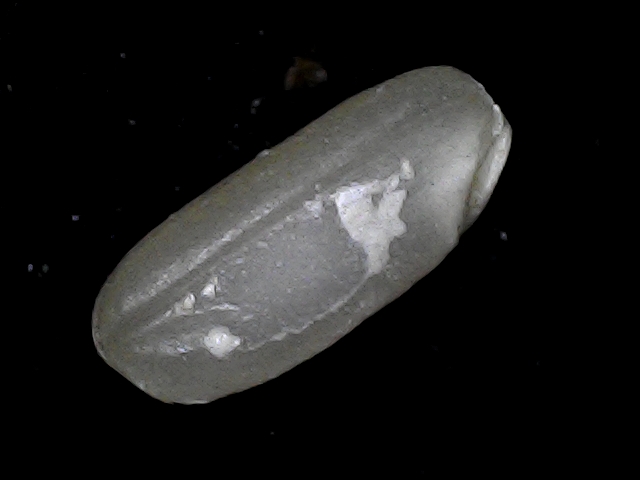
Rice variety: BD79